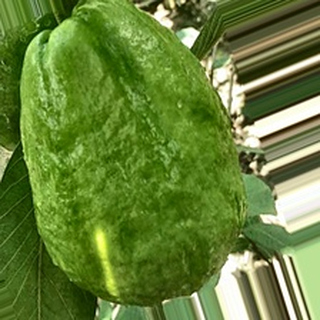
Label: healthy_guava